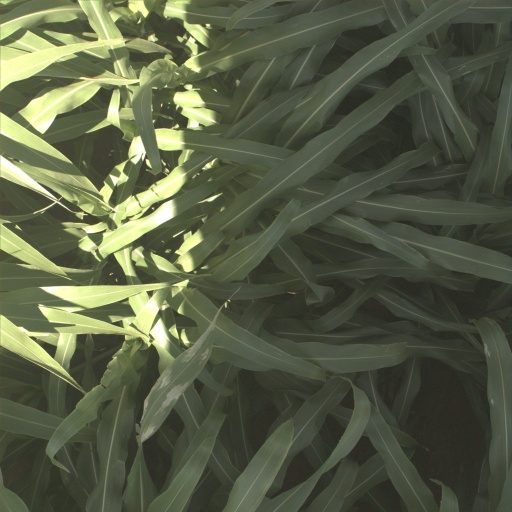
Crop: sorghum